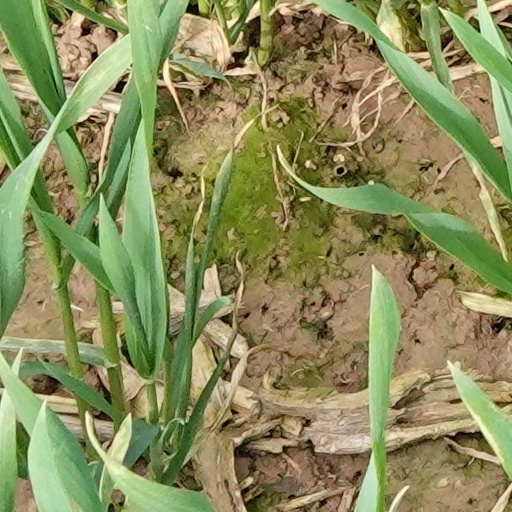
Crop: wheat